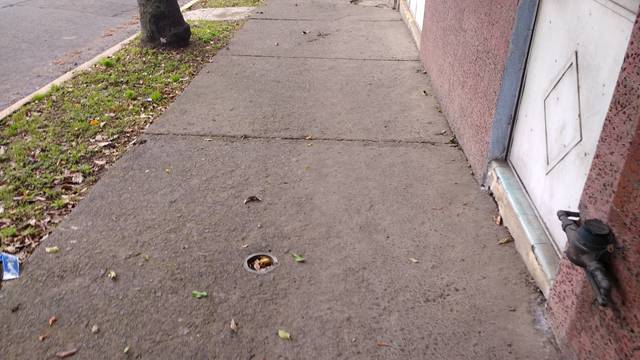
Region: Mexico
Coordinates: 19.534, -96.917